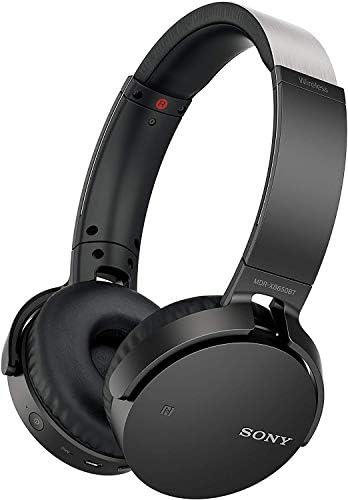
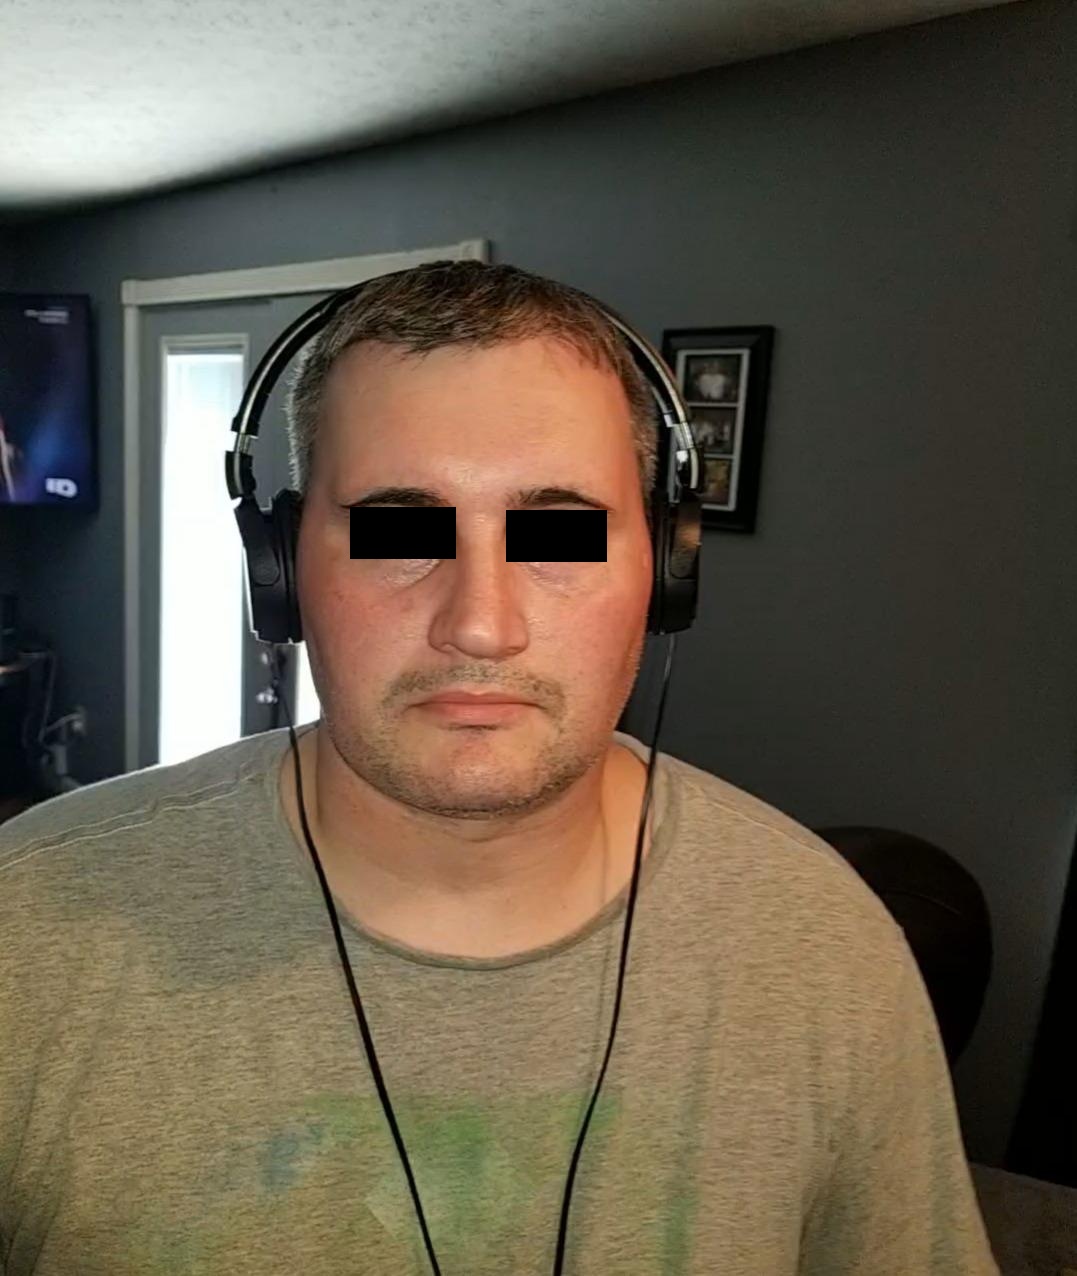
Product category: headphones
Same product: no